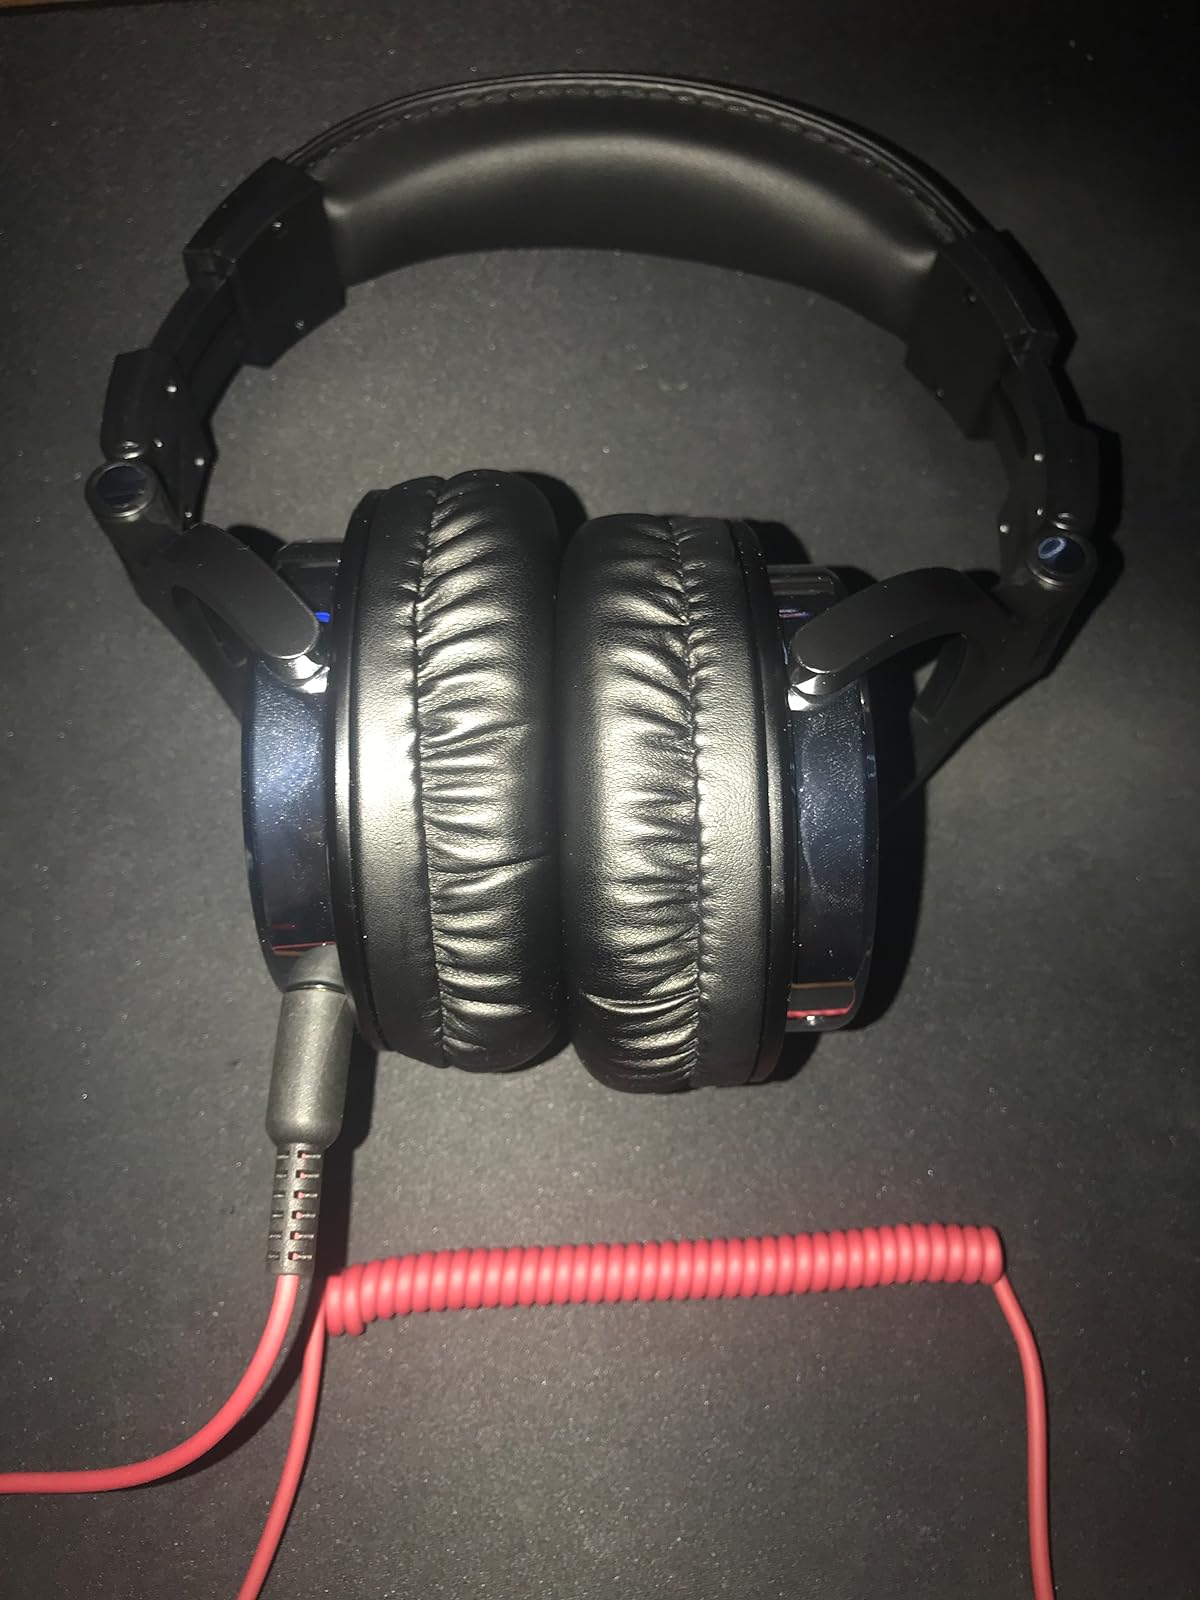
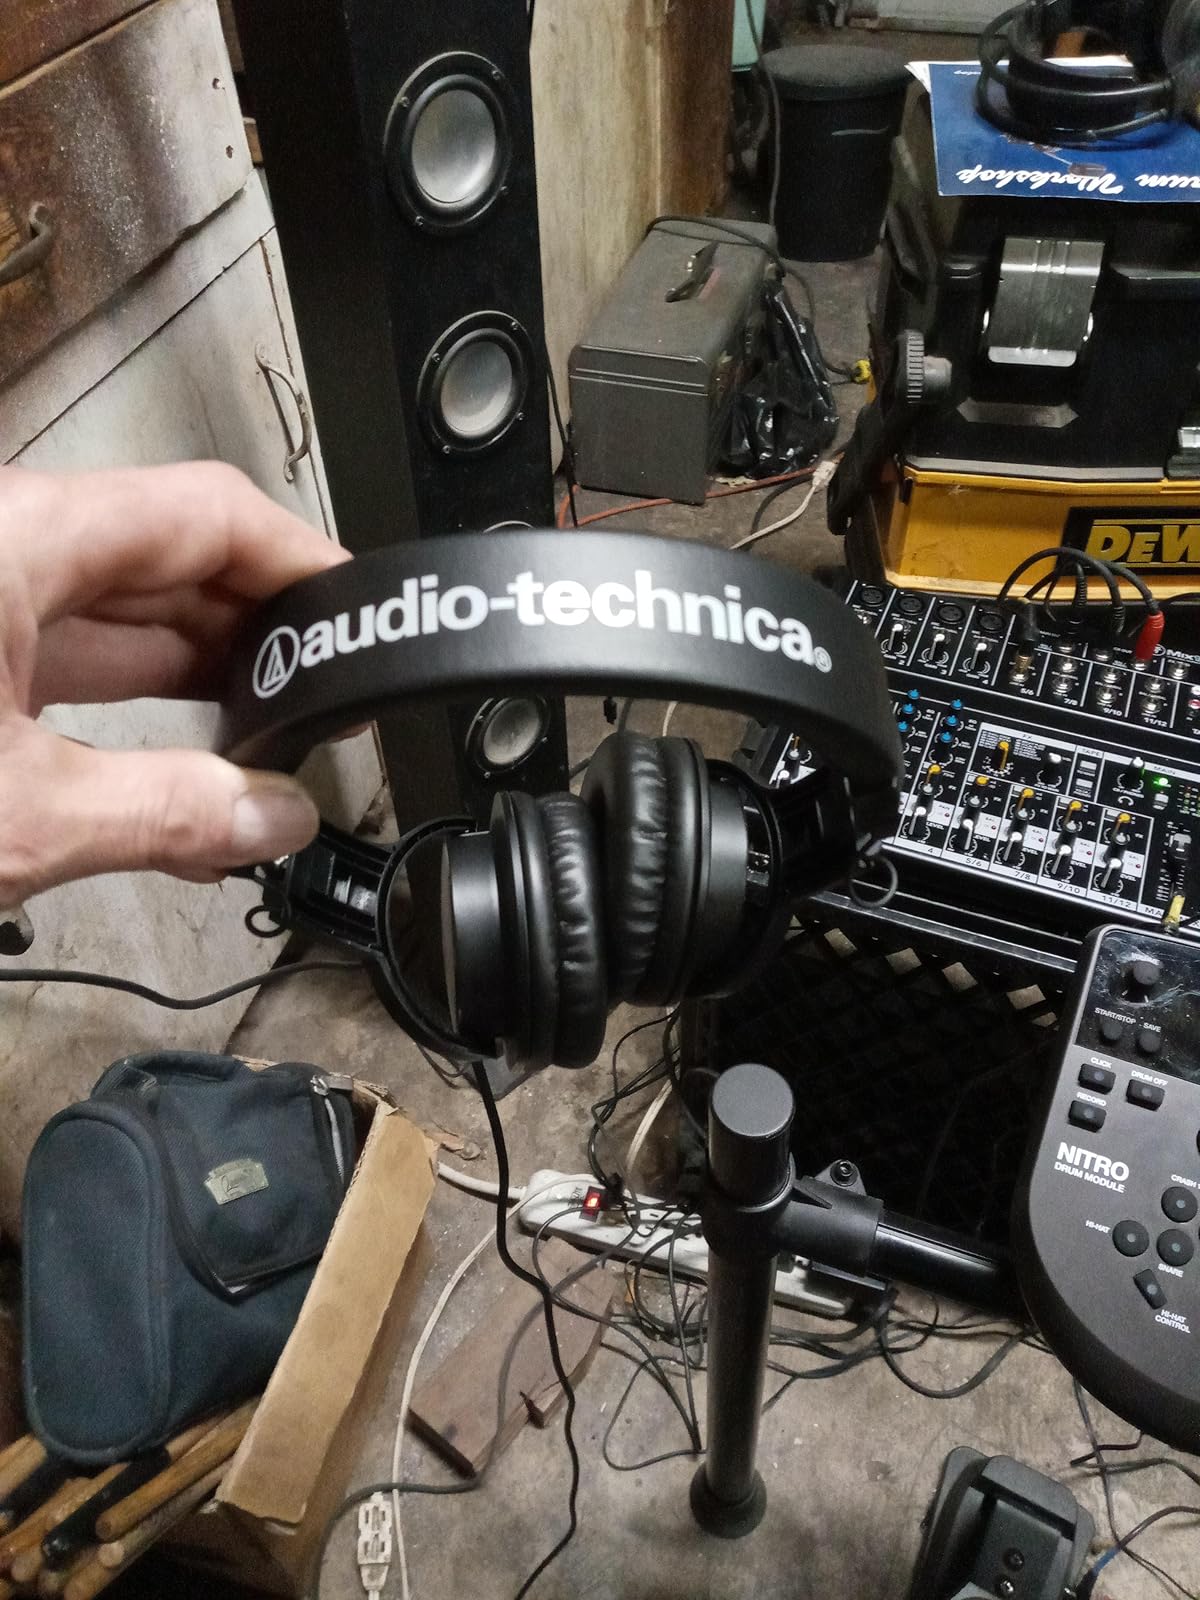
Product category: headphones
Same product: no